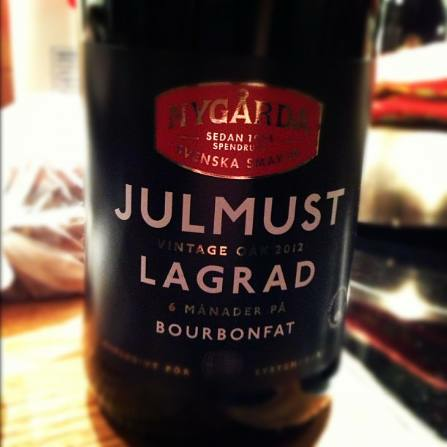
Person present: No